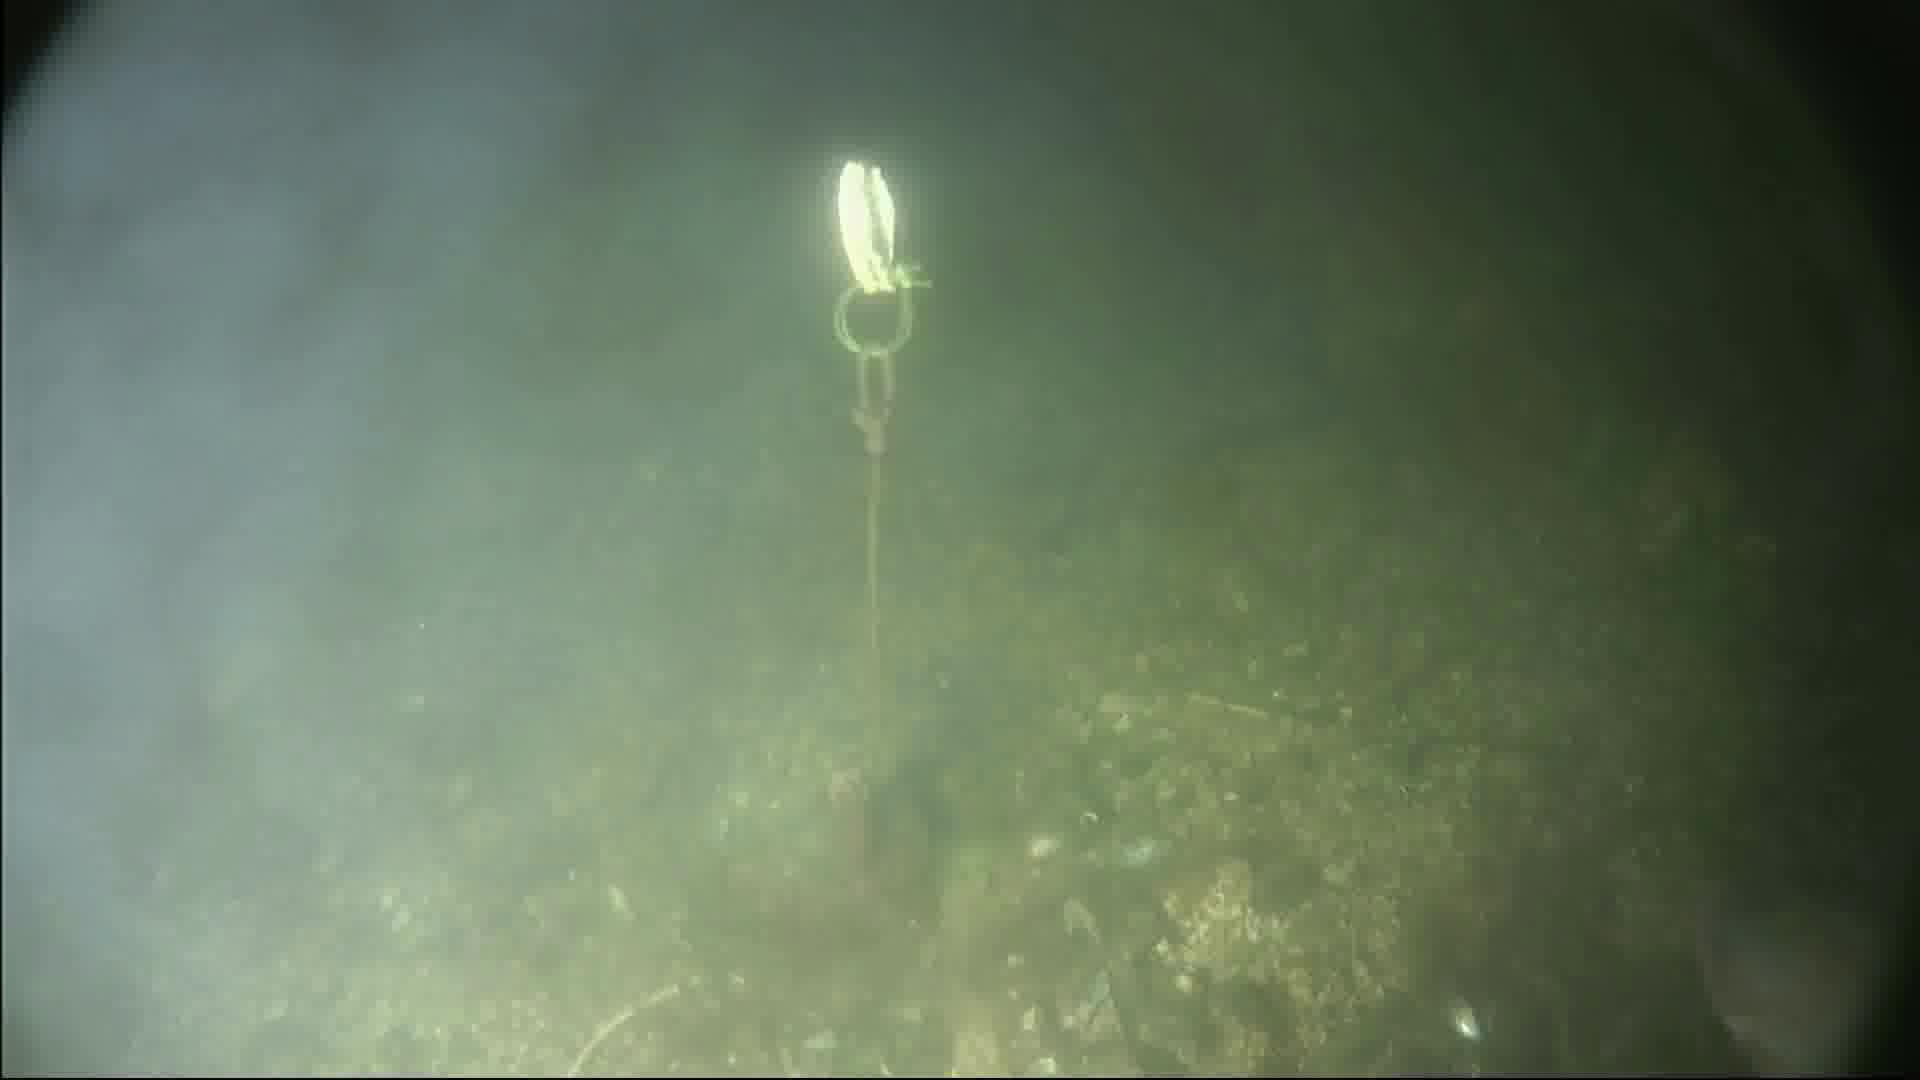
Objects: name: fish
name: crab